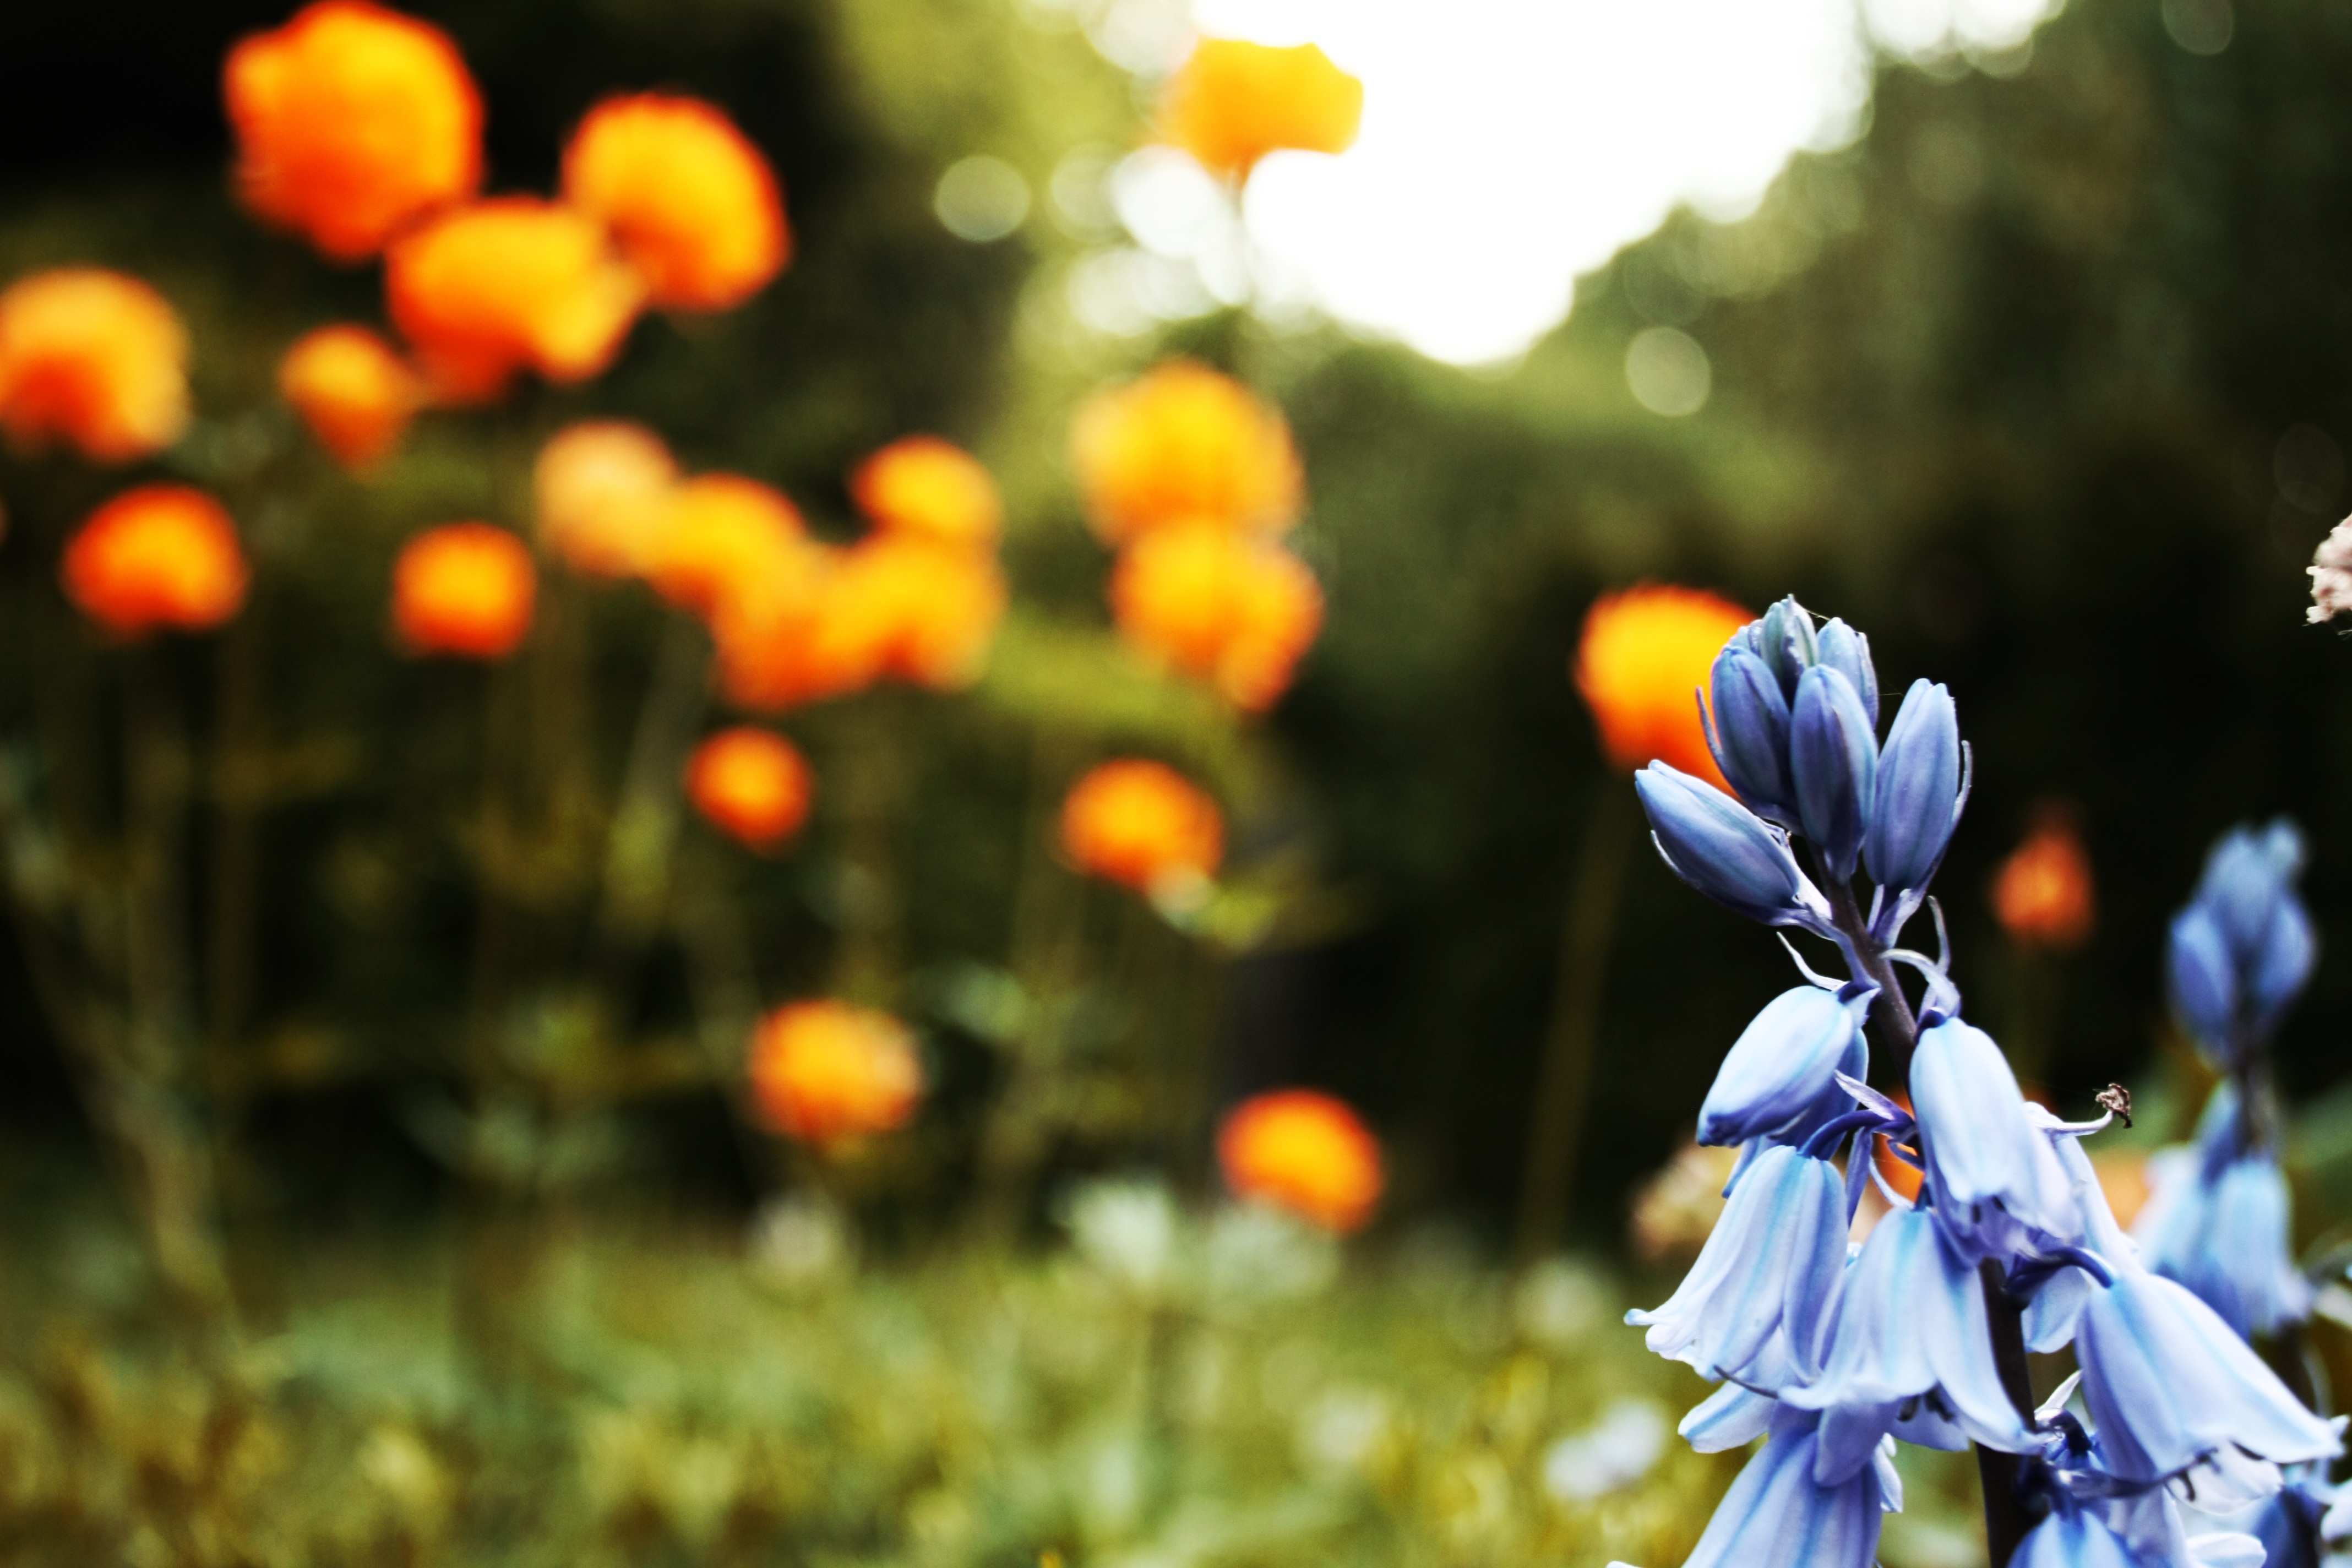
nature, blossom, plant, meadow, sunlight, leaf, flower, petal, summer, floral, orange, spring, autumn, botany, blue, yellow, garden, flora, season, wildflower, flowers, macro photography, flowering plant, land plant